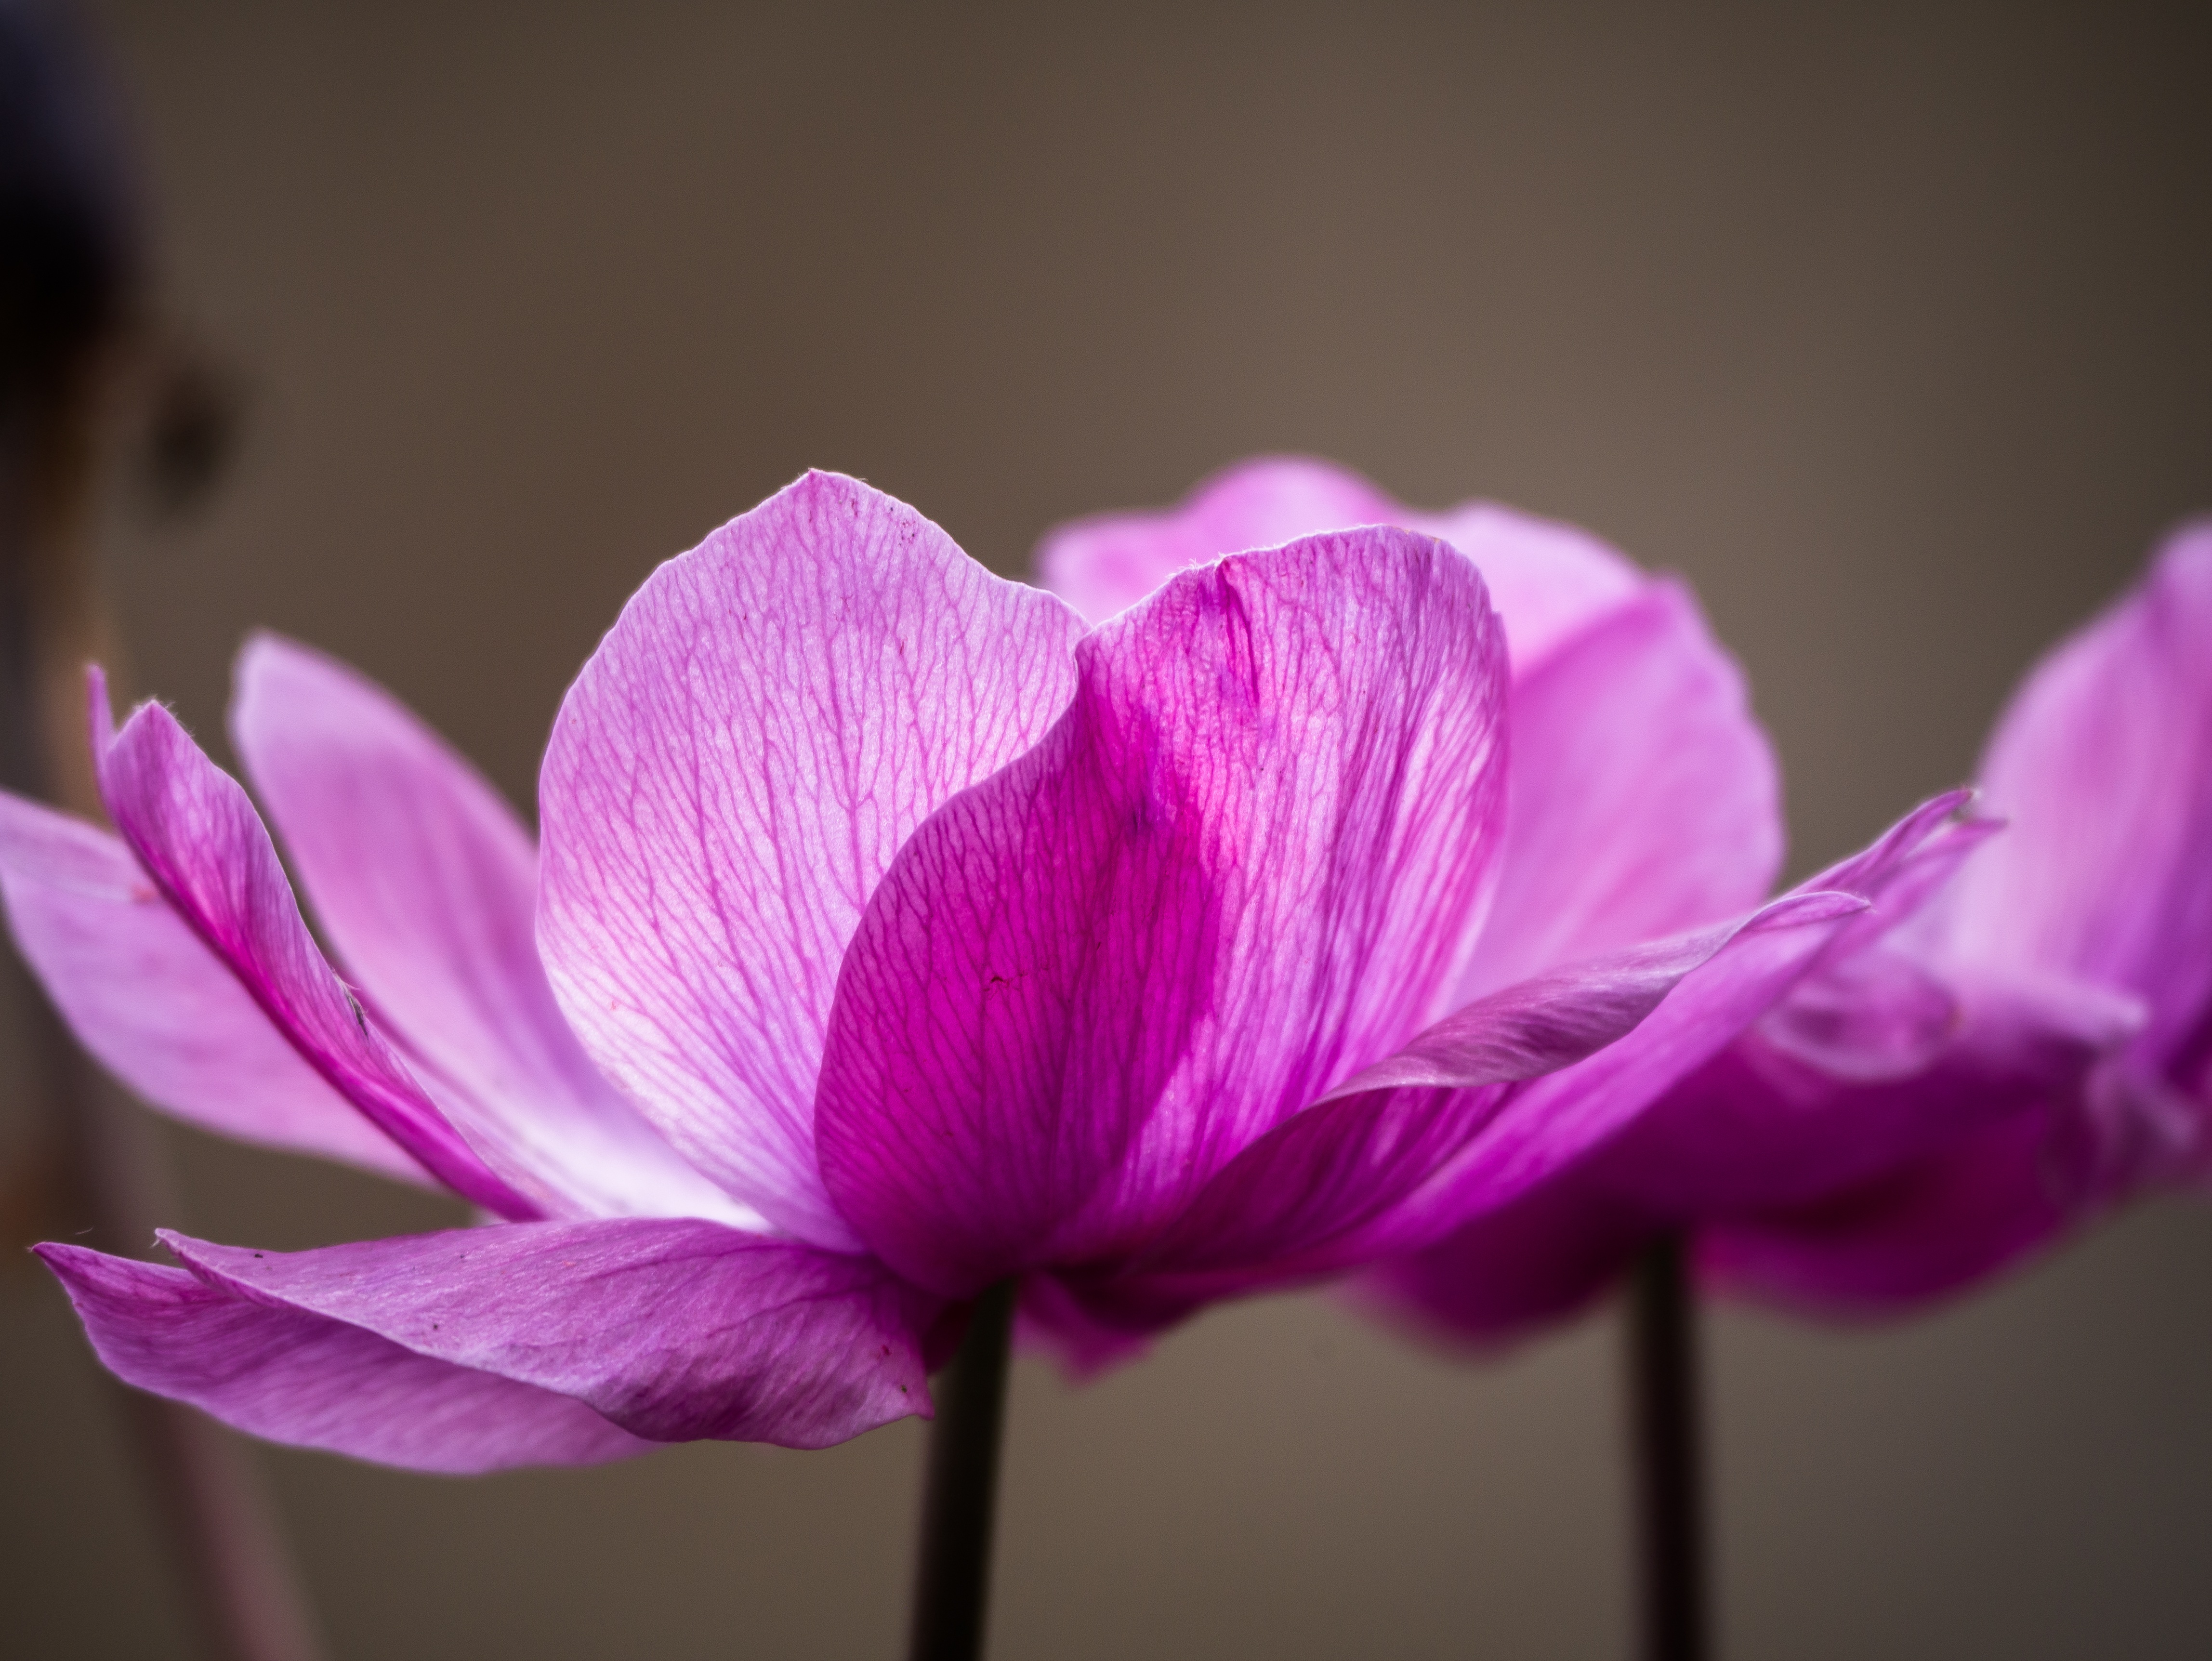
blossom, plant, photography, flower, purple, petal, bloom, pink, sacred lotus, flora, close up, lotus, anemone, macro photography, flowering plant, plant stem, land plant